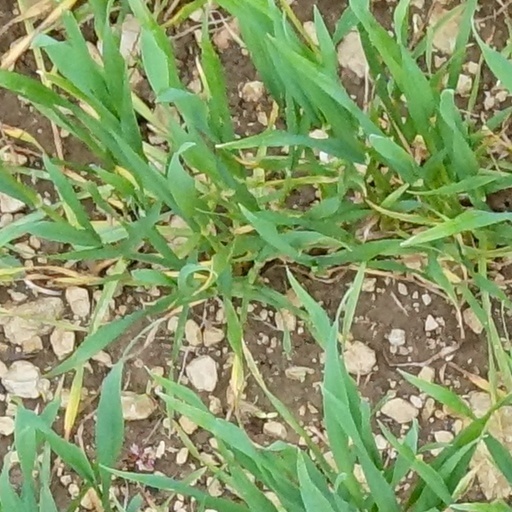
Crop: wheat